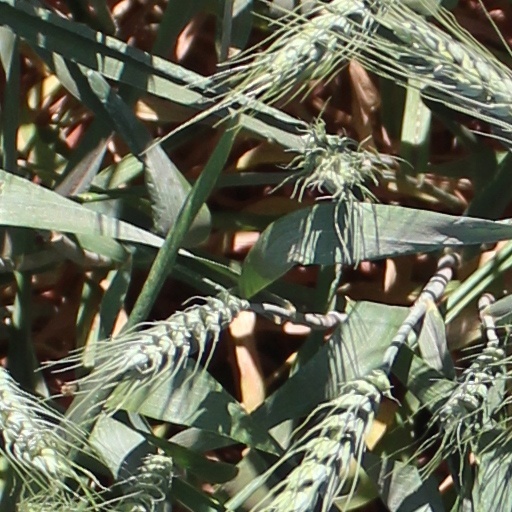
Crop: wheat